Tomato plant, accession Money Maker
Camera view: tilt-top (135 deg); turntable rotation: 270 degrees
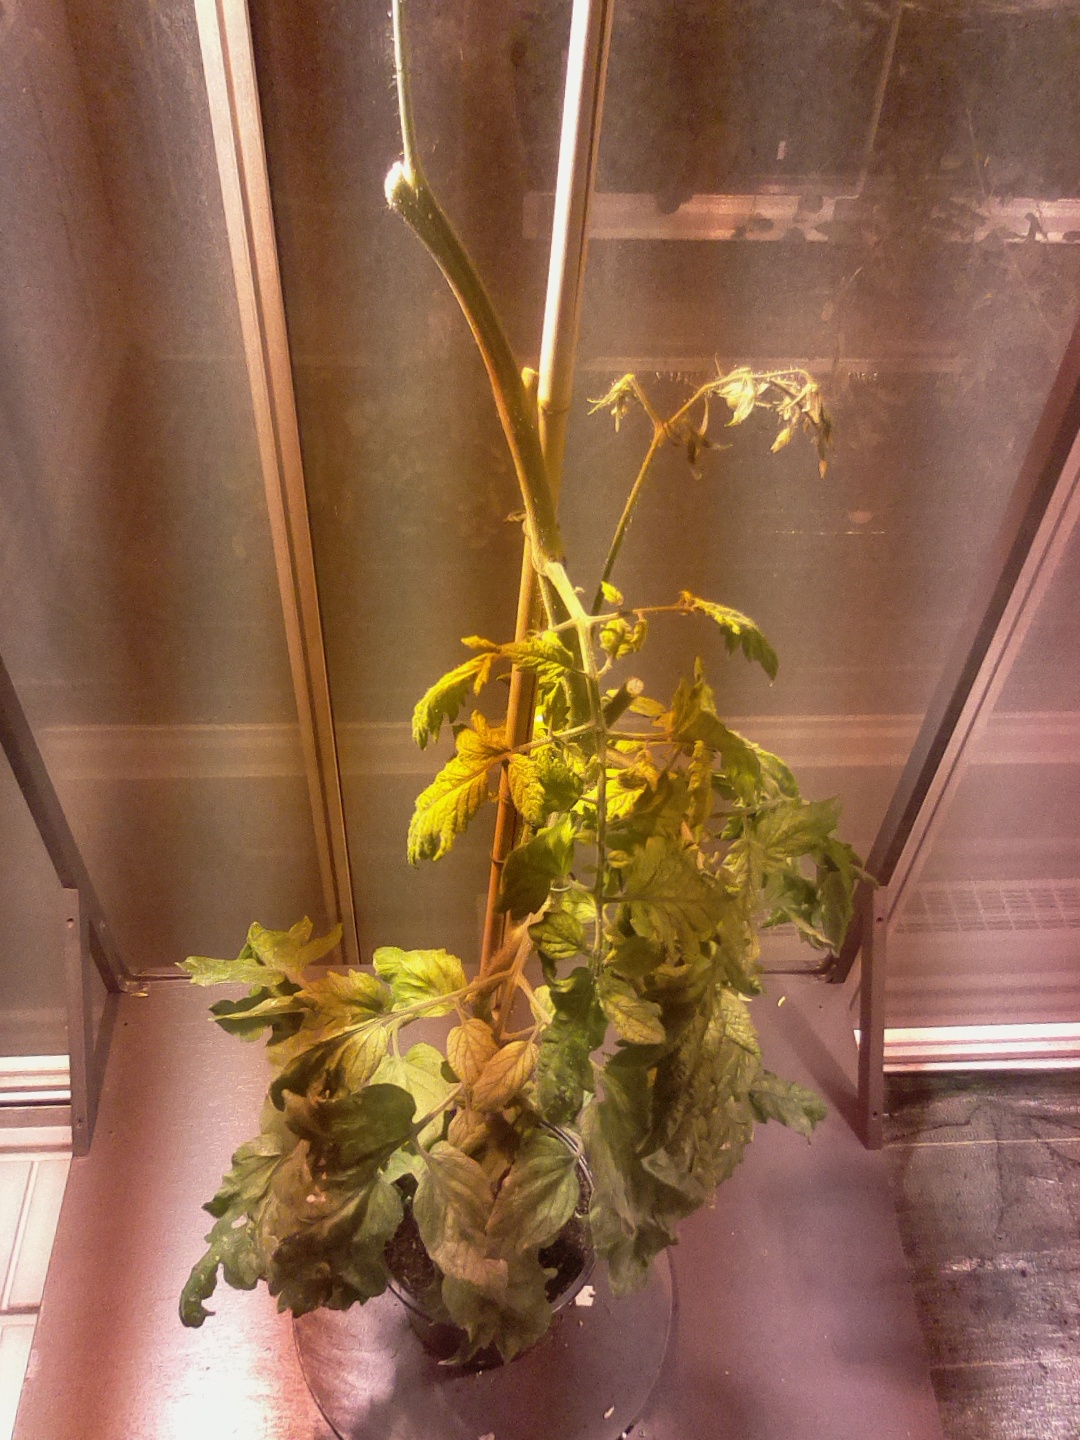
BBCH growth stage 74: 40%-50% of final fruit size